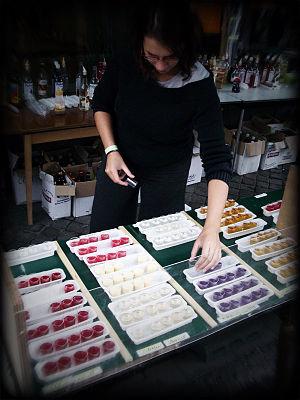
Le XV août en République libre d'Outremeuse est une fête religieuse et populaire qui se déroule à Liège pendant trois jours.
Le peket, pékèt ou pèkèt, est le nom wallon donné au genièvre de la même région en Belgique. Il est la boisson emblématique et une spécialité locale du Pays de Liège.